Villahermosa

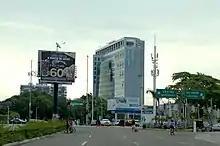
Intersection between Av. Ruiz Cortínez and Paseo Tabasco

The city is served by several national air carriers. Its airport, the Villahermosa International Airport, is operated by "Aeropuertos del Sureste de México" (ASUR) and has recently seen a significant expansion. This airport was the destination for the 1929 Mexicana inaugural flight. The city is the closest destination to the ancient Mayan ruins at Palenque. Airlines providing flights to/from the airport are: Aeromar, Aeroméxico, United, Viva, and previously by the defunct Mexicana de Aviación and Interjet.